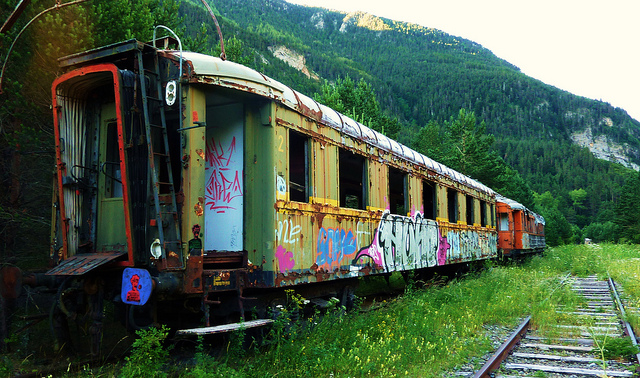
An old train covered in lots of graffiti on the side of the tracks.

An abandoned train with lots of graffiti painted on it.

Two abandoned train cars which have been painted with graffiti.

An group of old abandoned train cars left in a field.

An abandoned train sitting next to railroad tracks.